United Nations Security Council Resolution 666

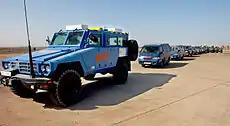
World Food Programme convoy

In United Nations Security Council Resolution 666, adopted on September 13, 1990, after recalling resolutions 661 (1990) and 664 (1990) which discussed the humanitarian situation in Iraq and Kuwait and the detention of nationals from foreign countries, the Council decided to ask the 661 Committee to determine if humanitarian needs have arisen and to keep the situation under review. At the same time, it expected Iraq to comply with its obligations under international law, including the Fourth Geneva Convention, relating to the safety and detainment of third-state nationals in Iraq and occupied Kuwait.